Horse brass

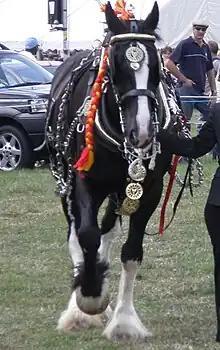
Horse harnessed with brasses

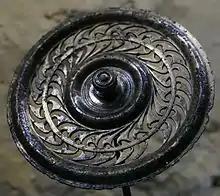
5th-century BC Celtic phalera from a chariot burial in Gaul

A horse brass is a brass plaque used for the decoration of horse harness gear, especially for shire and parade horses. They became especially popular in England from the mid-19th century until their general decline alongside the use of the draft horse, and remain collectors items today.